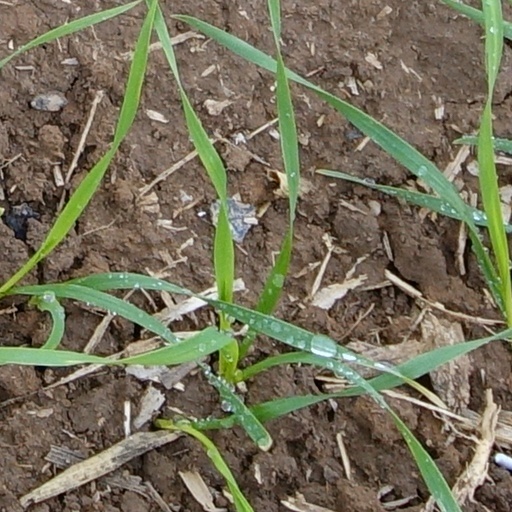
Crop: wheat